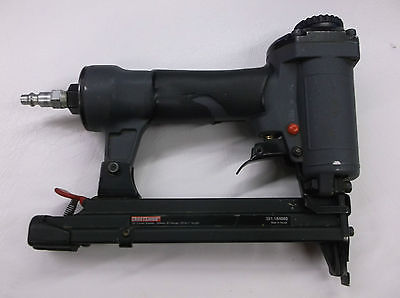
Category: stapler